Thylacosmilus

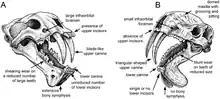
Comparison of the skulls of the two saber toothed mammals "Megantereon" and "Thylacosmilus"

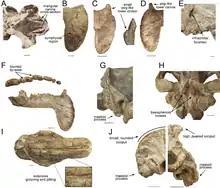
Details in the skull and teeth, compared with "Megantereon"

Though "Thylacosmilus" is one of several predatory mammal genera typically called "saber-toothed cats", it was not a felid placentalian, but a sparassodont, a group closely related to marsupials, and only superficially resembled other saber-toothed mammals due to convergent evolution.